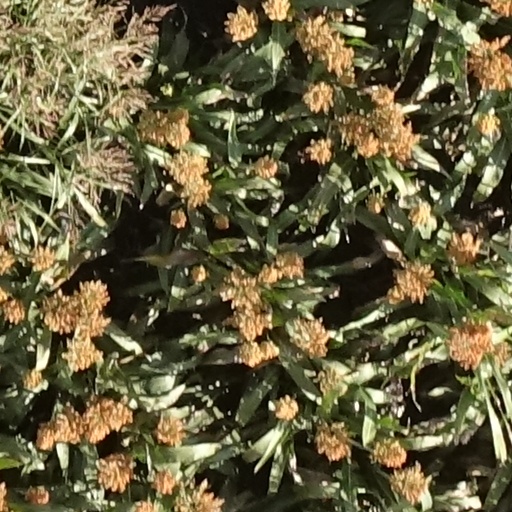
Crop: sorghum